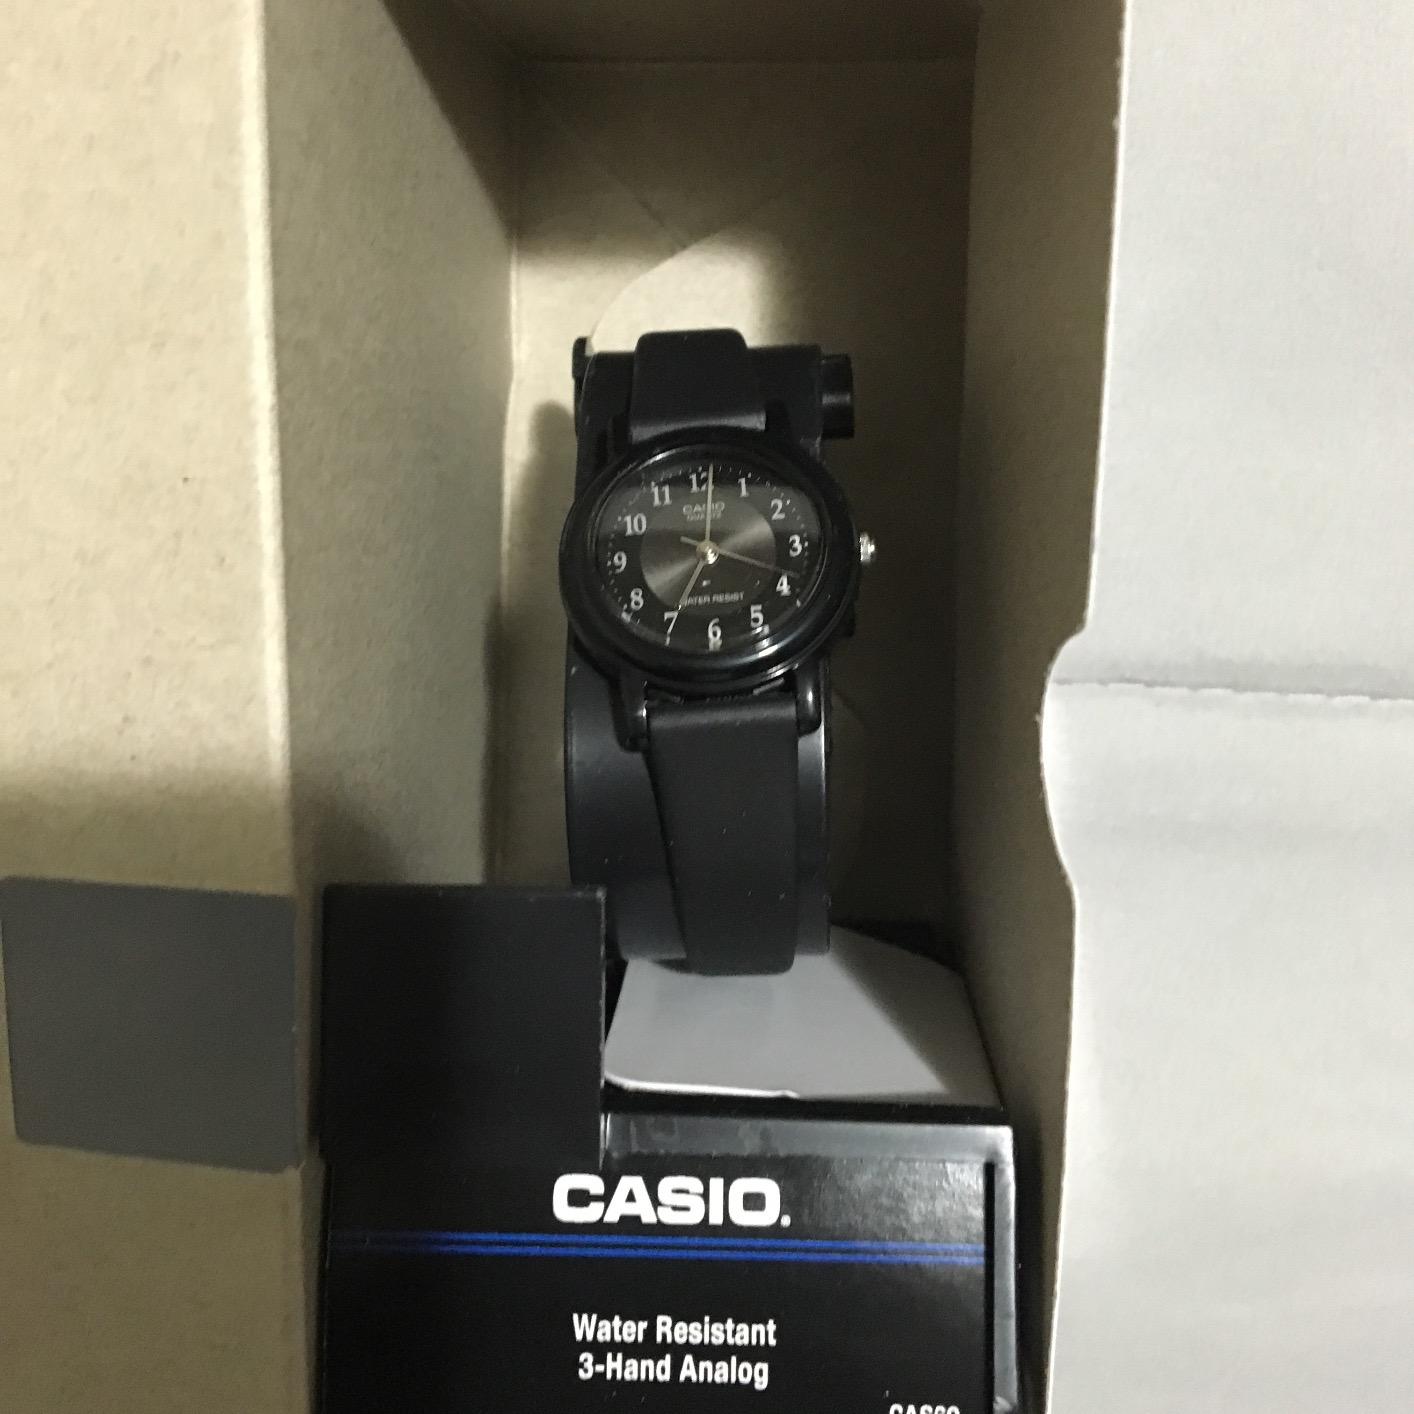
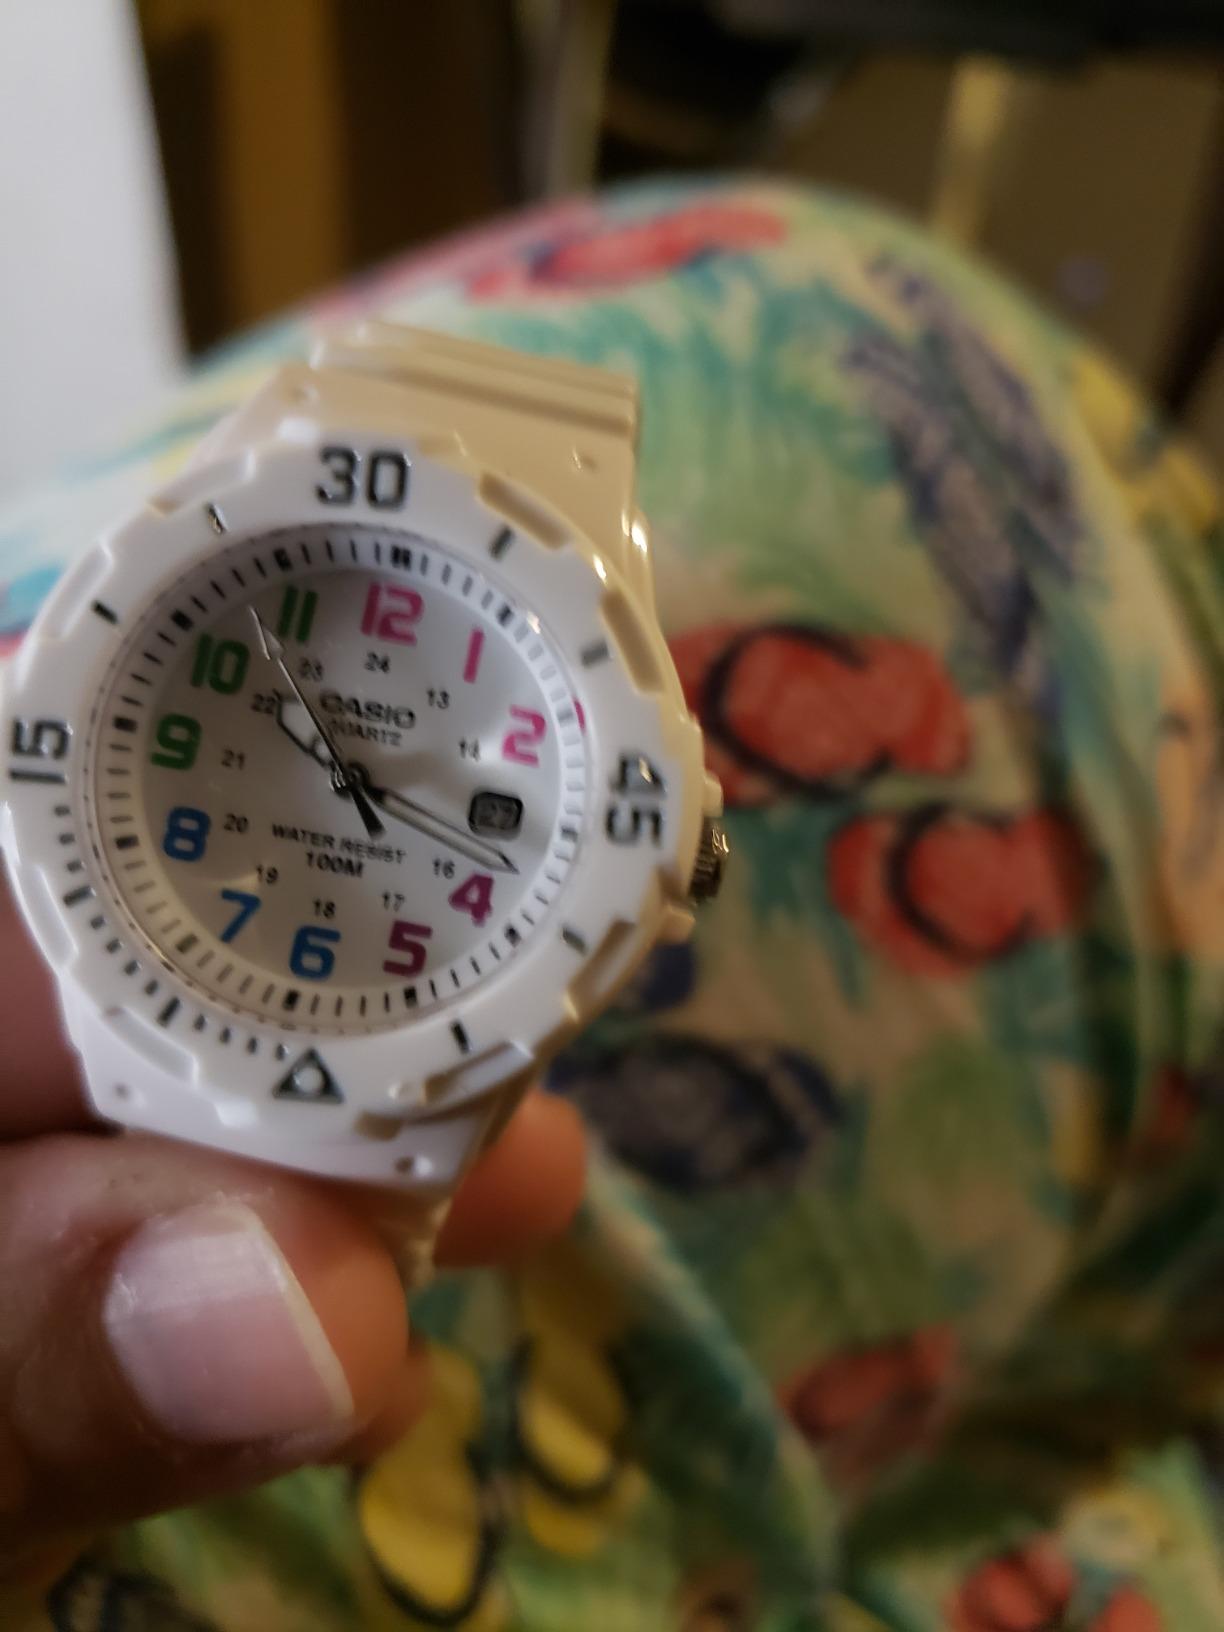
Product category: accessories_watch
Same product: no